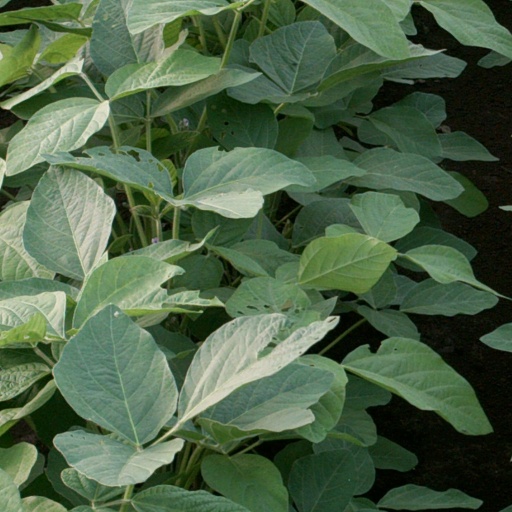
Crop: soybean